Cat and Dog

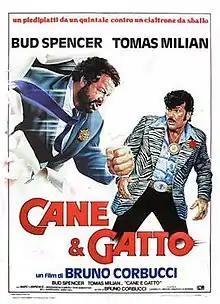
Italian theatrical release poster by Casaro

Cat and Dog (also known as "Thieves and Robbers" and "Cats and Dogs") is a 1983 Italian crime comedy film directed by Bruno Corbucci.